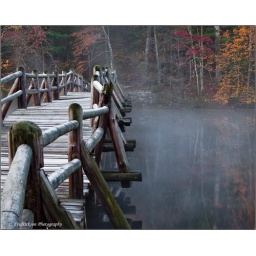
Frost covering the wooden bridge early, fall morning at Cumberland Mountain State Park in Crossville, TN.